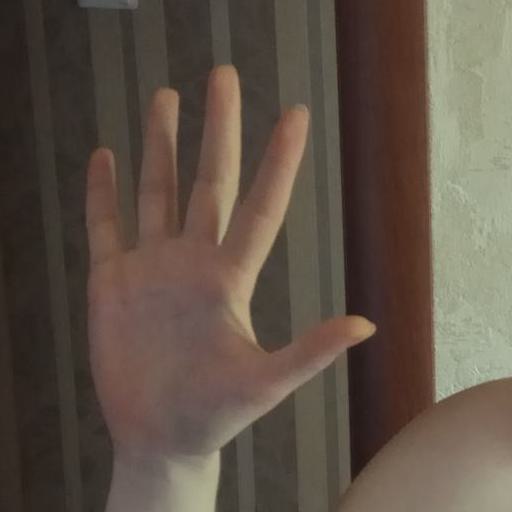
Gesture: palm